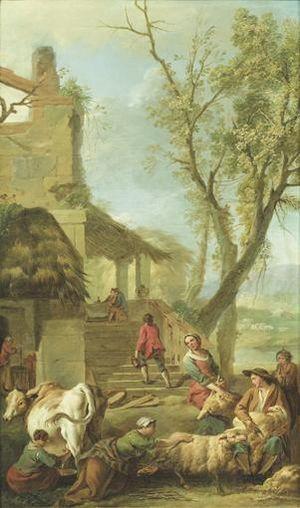
Jean-Baptiste-Marie Pierre, né à Paris le 6 mars 1714, et mort dans la même ville le 15 mai 1789, est un peintre, graveur, dessinateur et administrateur français. Il a été prix de Rome, premier peintre du Duc D’Orléans, premier peintre du Roi, et président de l’Académie.